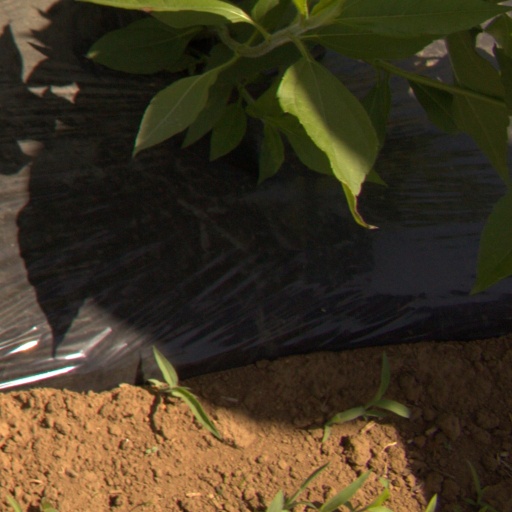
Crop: Jerusalem artichoke